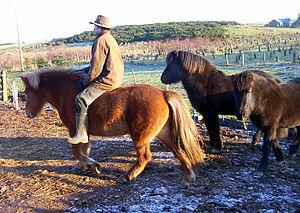
La monte à cru est une forme d'équitation ou le fait, pour un humain, de monter sur le dos d'un animal sans utiliser une selle. Il s'agit le plus souvent d'un cheval, bien que la monte à cru soit aussi associée aux enfants pour les poneys et les ânes. De façon marginale, la monte à cru peut s'effectuer sur des autruches.